Types of trams

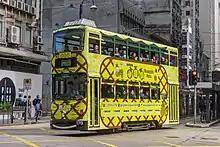
Hong Kong Tramways fleet is entirely made up of double-decker trams.

A double-decker tram is a tram that has two levels. Some double-decker trams have open tops. The earliest double-deck trams were horse drawn. The first electric double-deck trams were those built for the Blackpool Tramway in 1885, one of which survives at the National Tramway Museum.